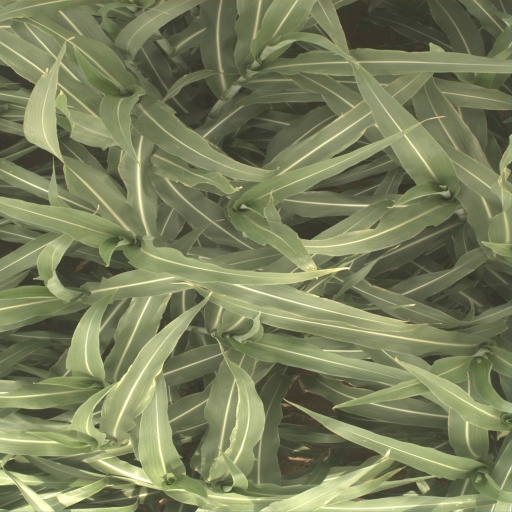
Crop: sorghum